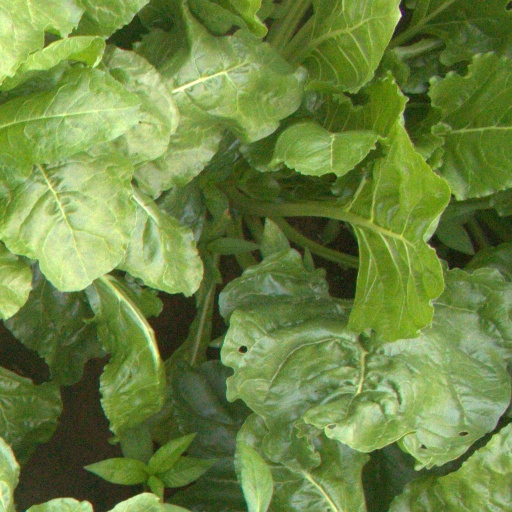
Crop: sugar beet